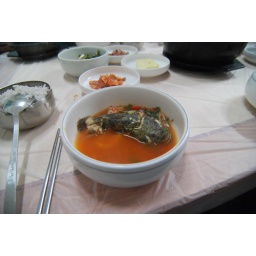
A big ole fish in the bowl